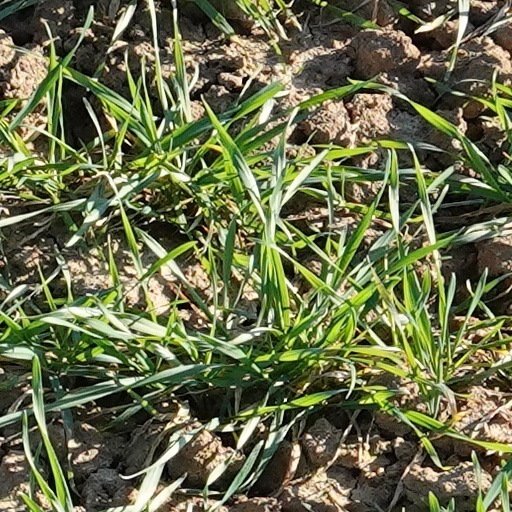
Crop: wheat